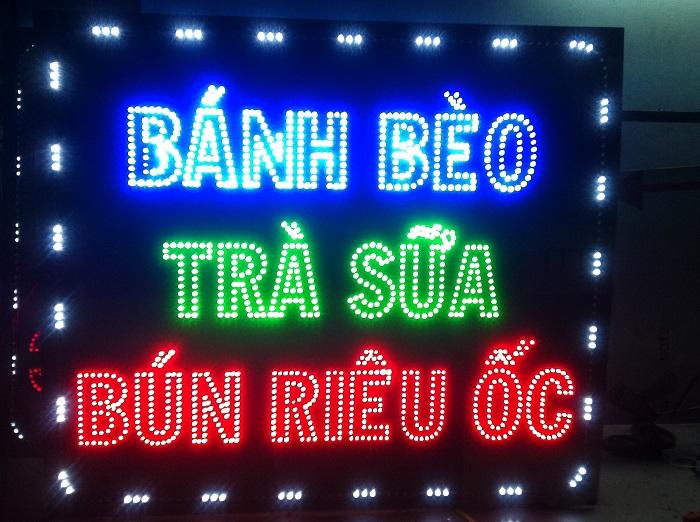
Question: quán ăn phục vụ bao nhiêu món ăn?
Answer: quán phục vụ ba món ăn